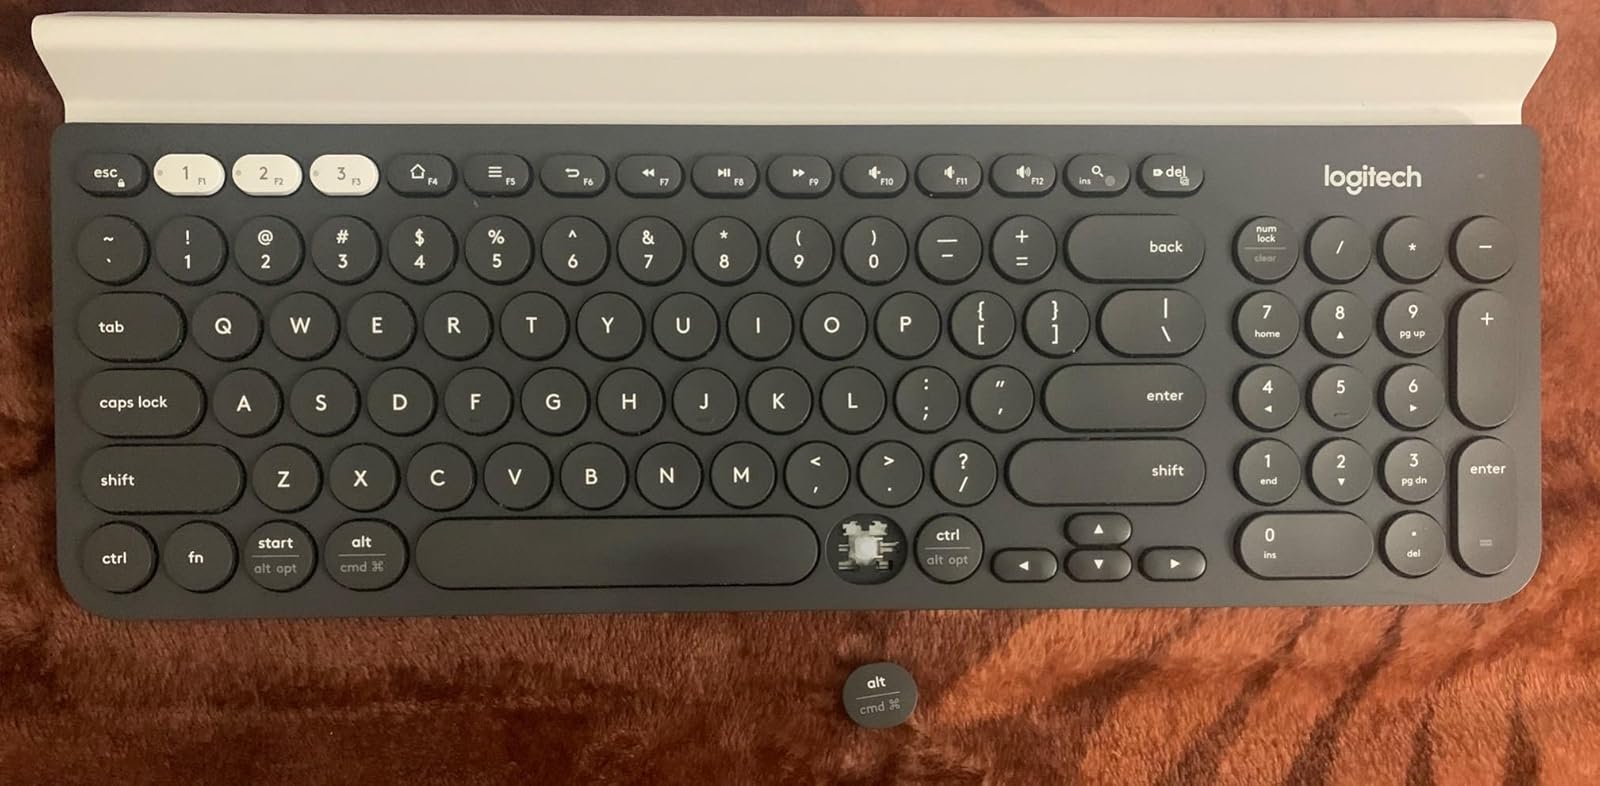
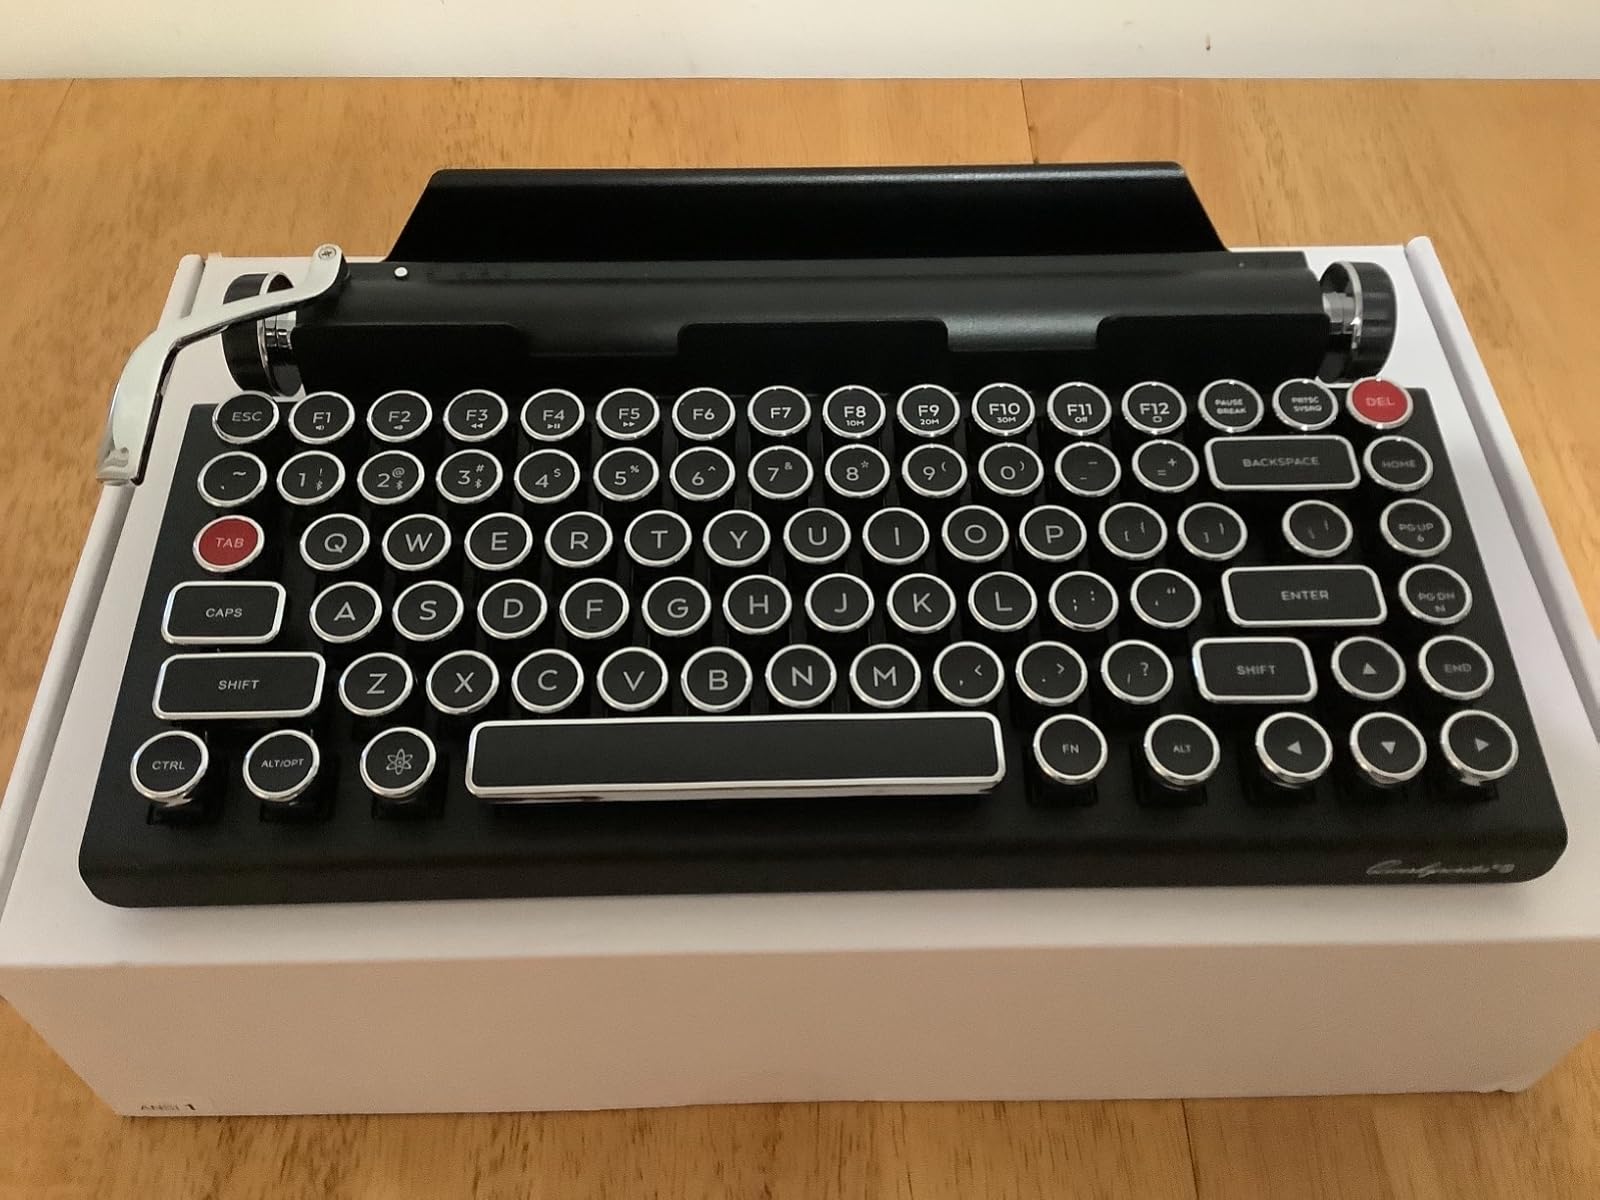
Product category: keyboard
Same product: no